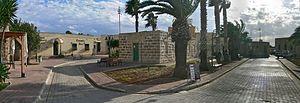
Le Ta' Dbiegi est le point culminant de l'île de Gozo, dans l'archipel de Malte. Il s'élève à 190 mètres d'altitude.
San Lawrenz est une ville de Malte située sur Gozo.